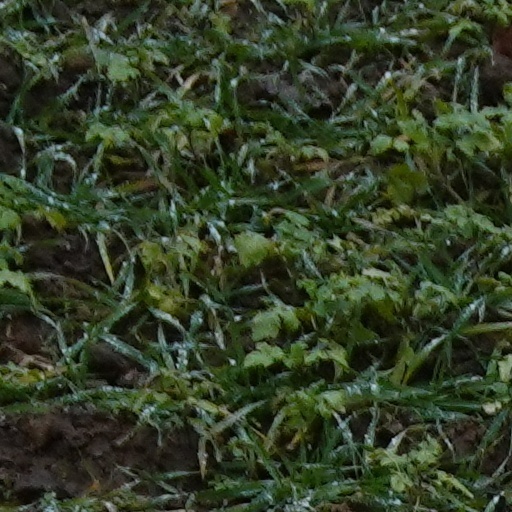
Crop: wheat